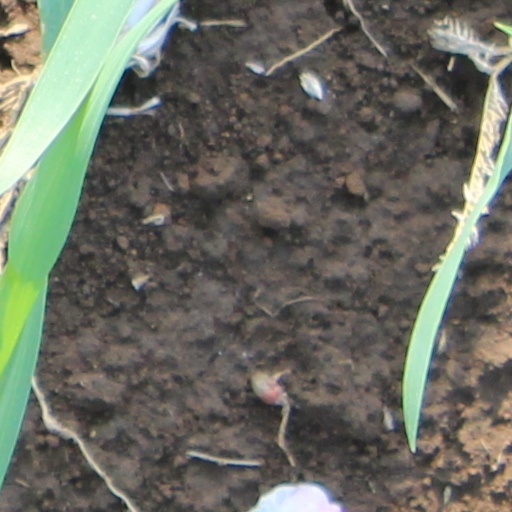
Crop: wheat